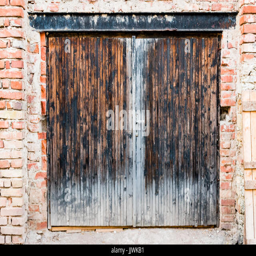
the old garage door in dirty , scratch brick wall